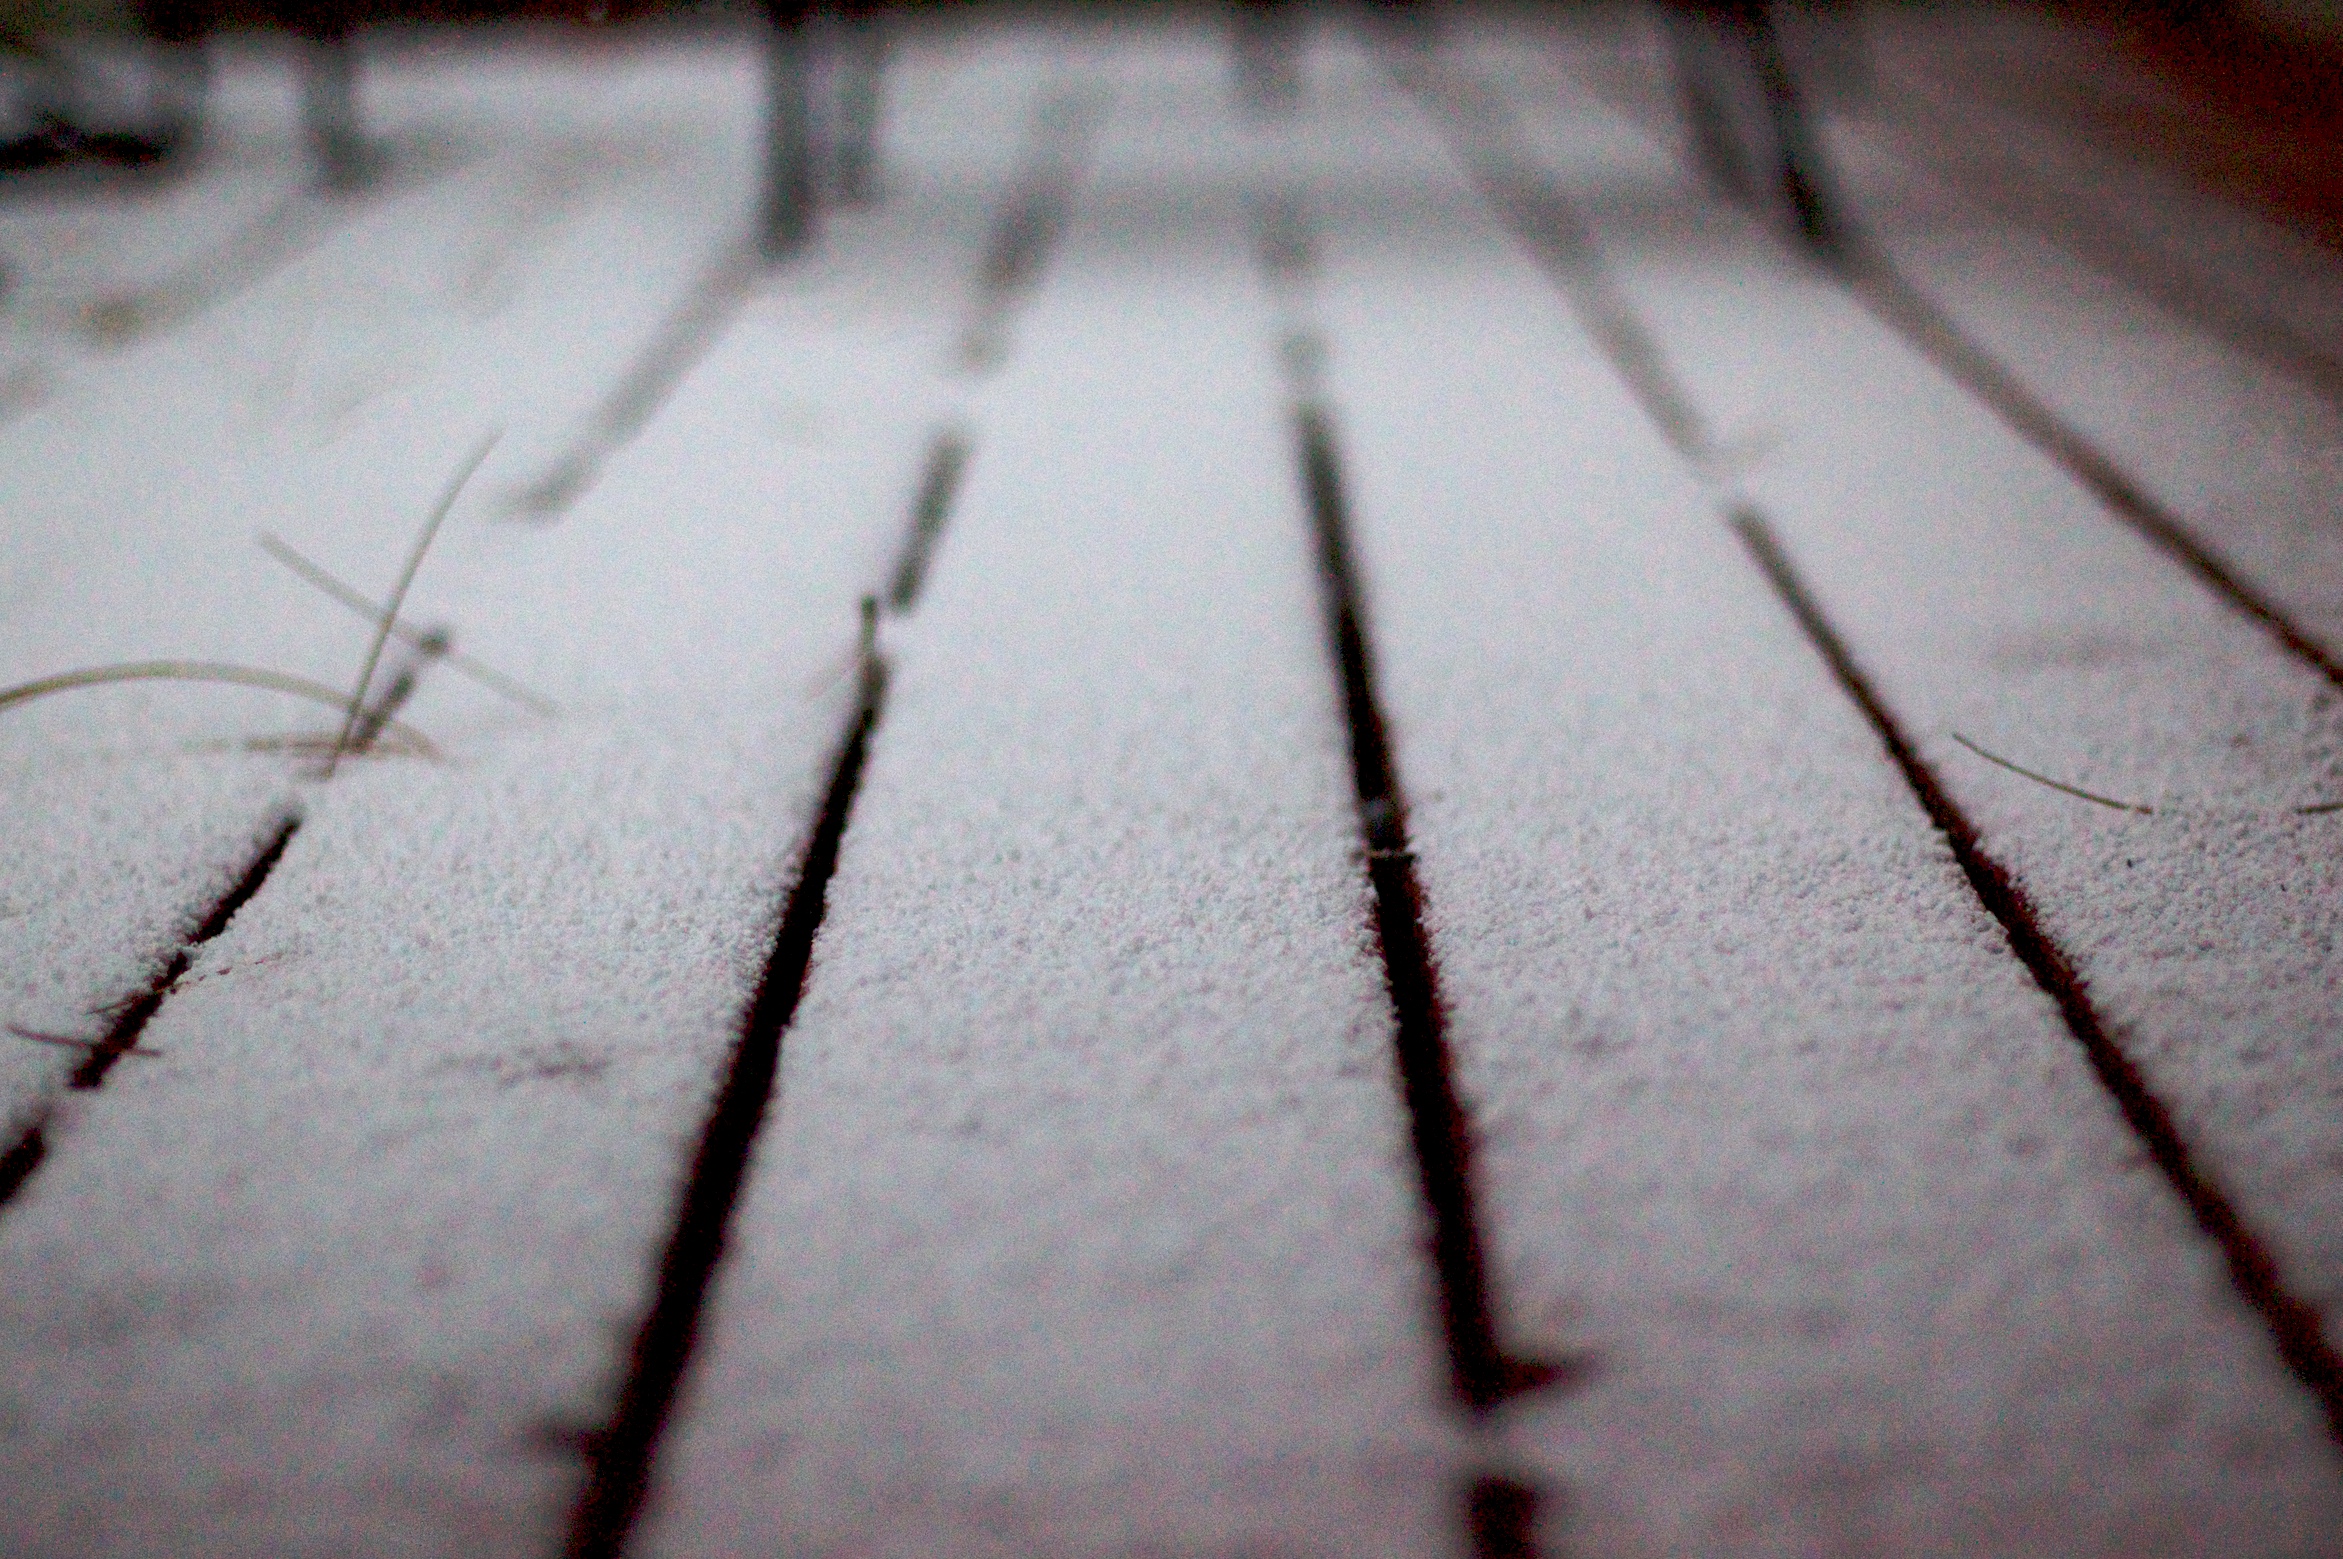
snow, winter, wing, wood, white, floor, line, color, weather, shadow, season, close up, shape, freezing